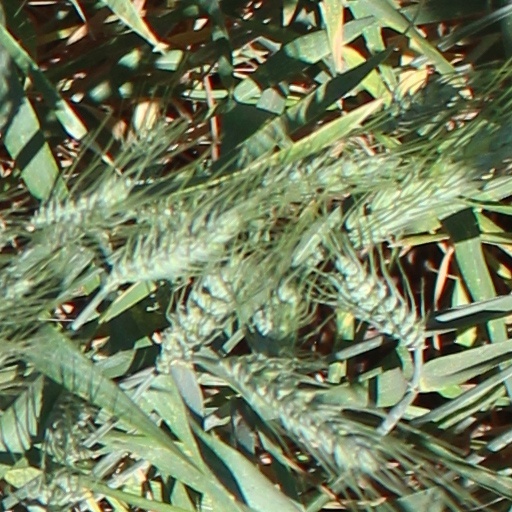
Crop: wheat